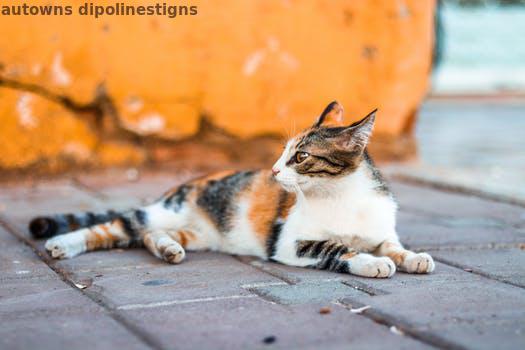
Label: Watermark